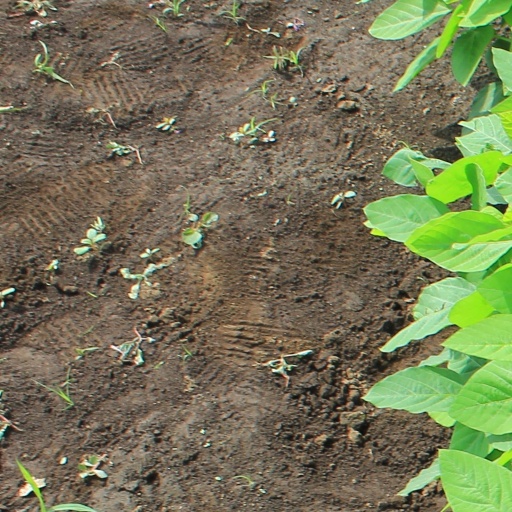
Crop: soybean